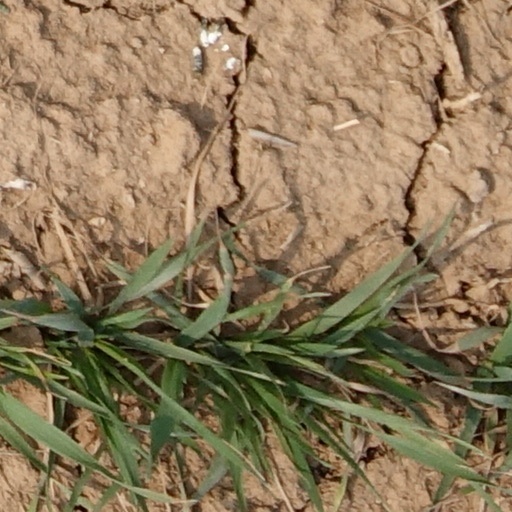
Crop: wheat